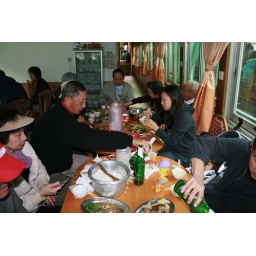
Lunch on our boat cruise in China. The shrimp was my favorite but beware of the fish soup...